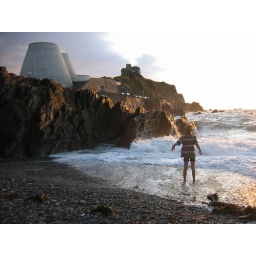
ilfracombe beach summer 2006. low evening sun. arts centre building in background.